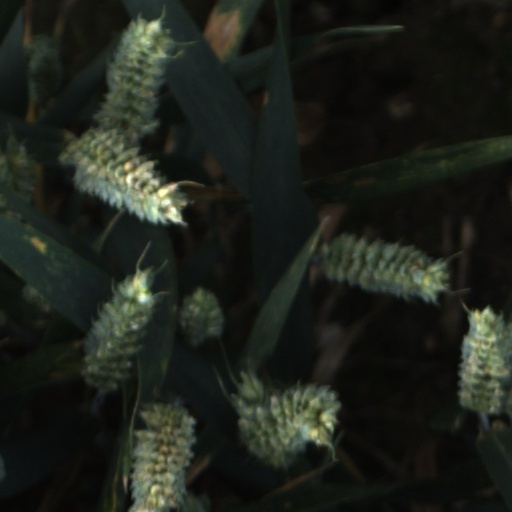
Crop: wheat